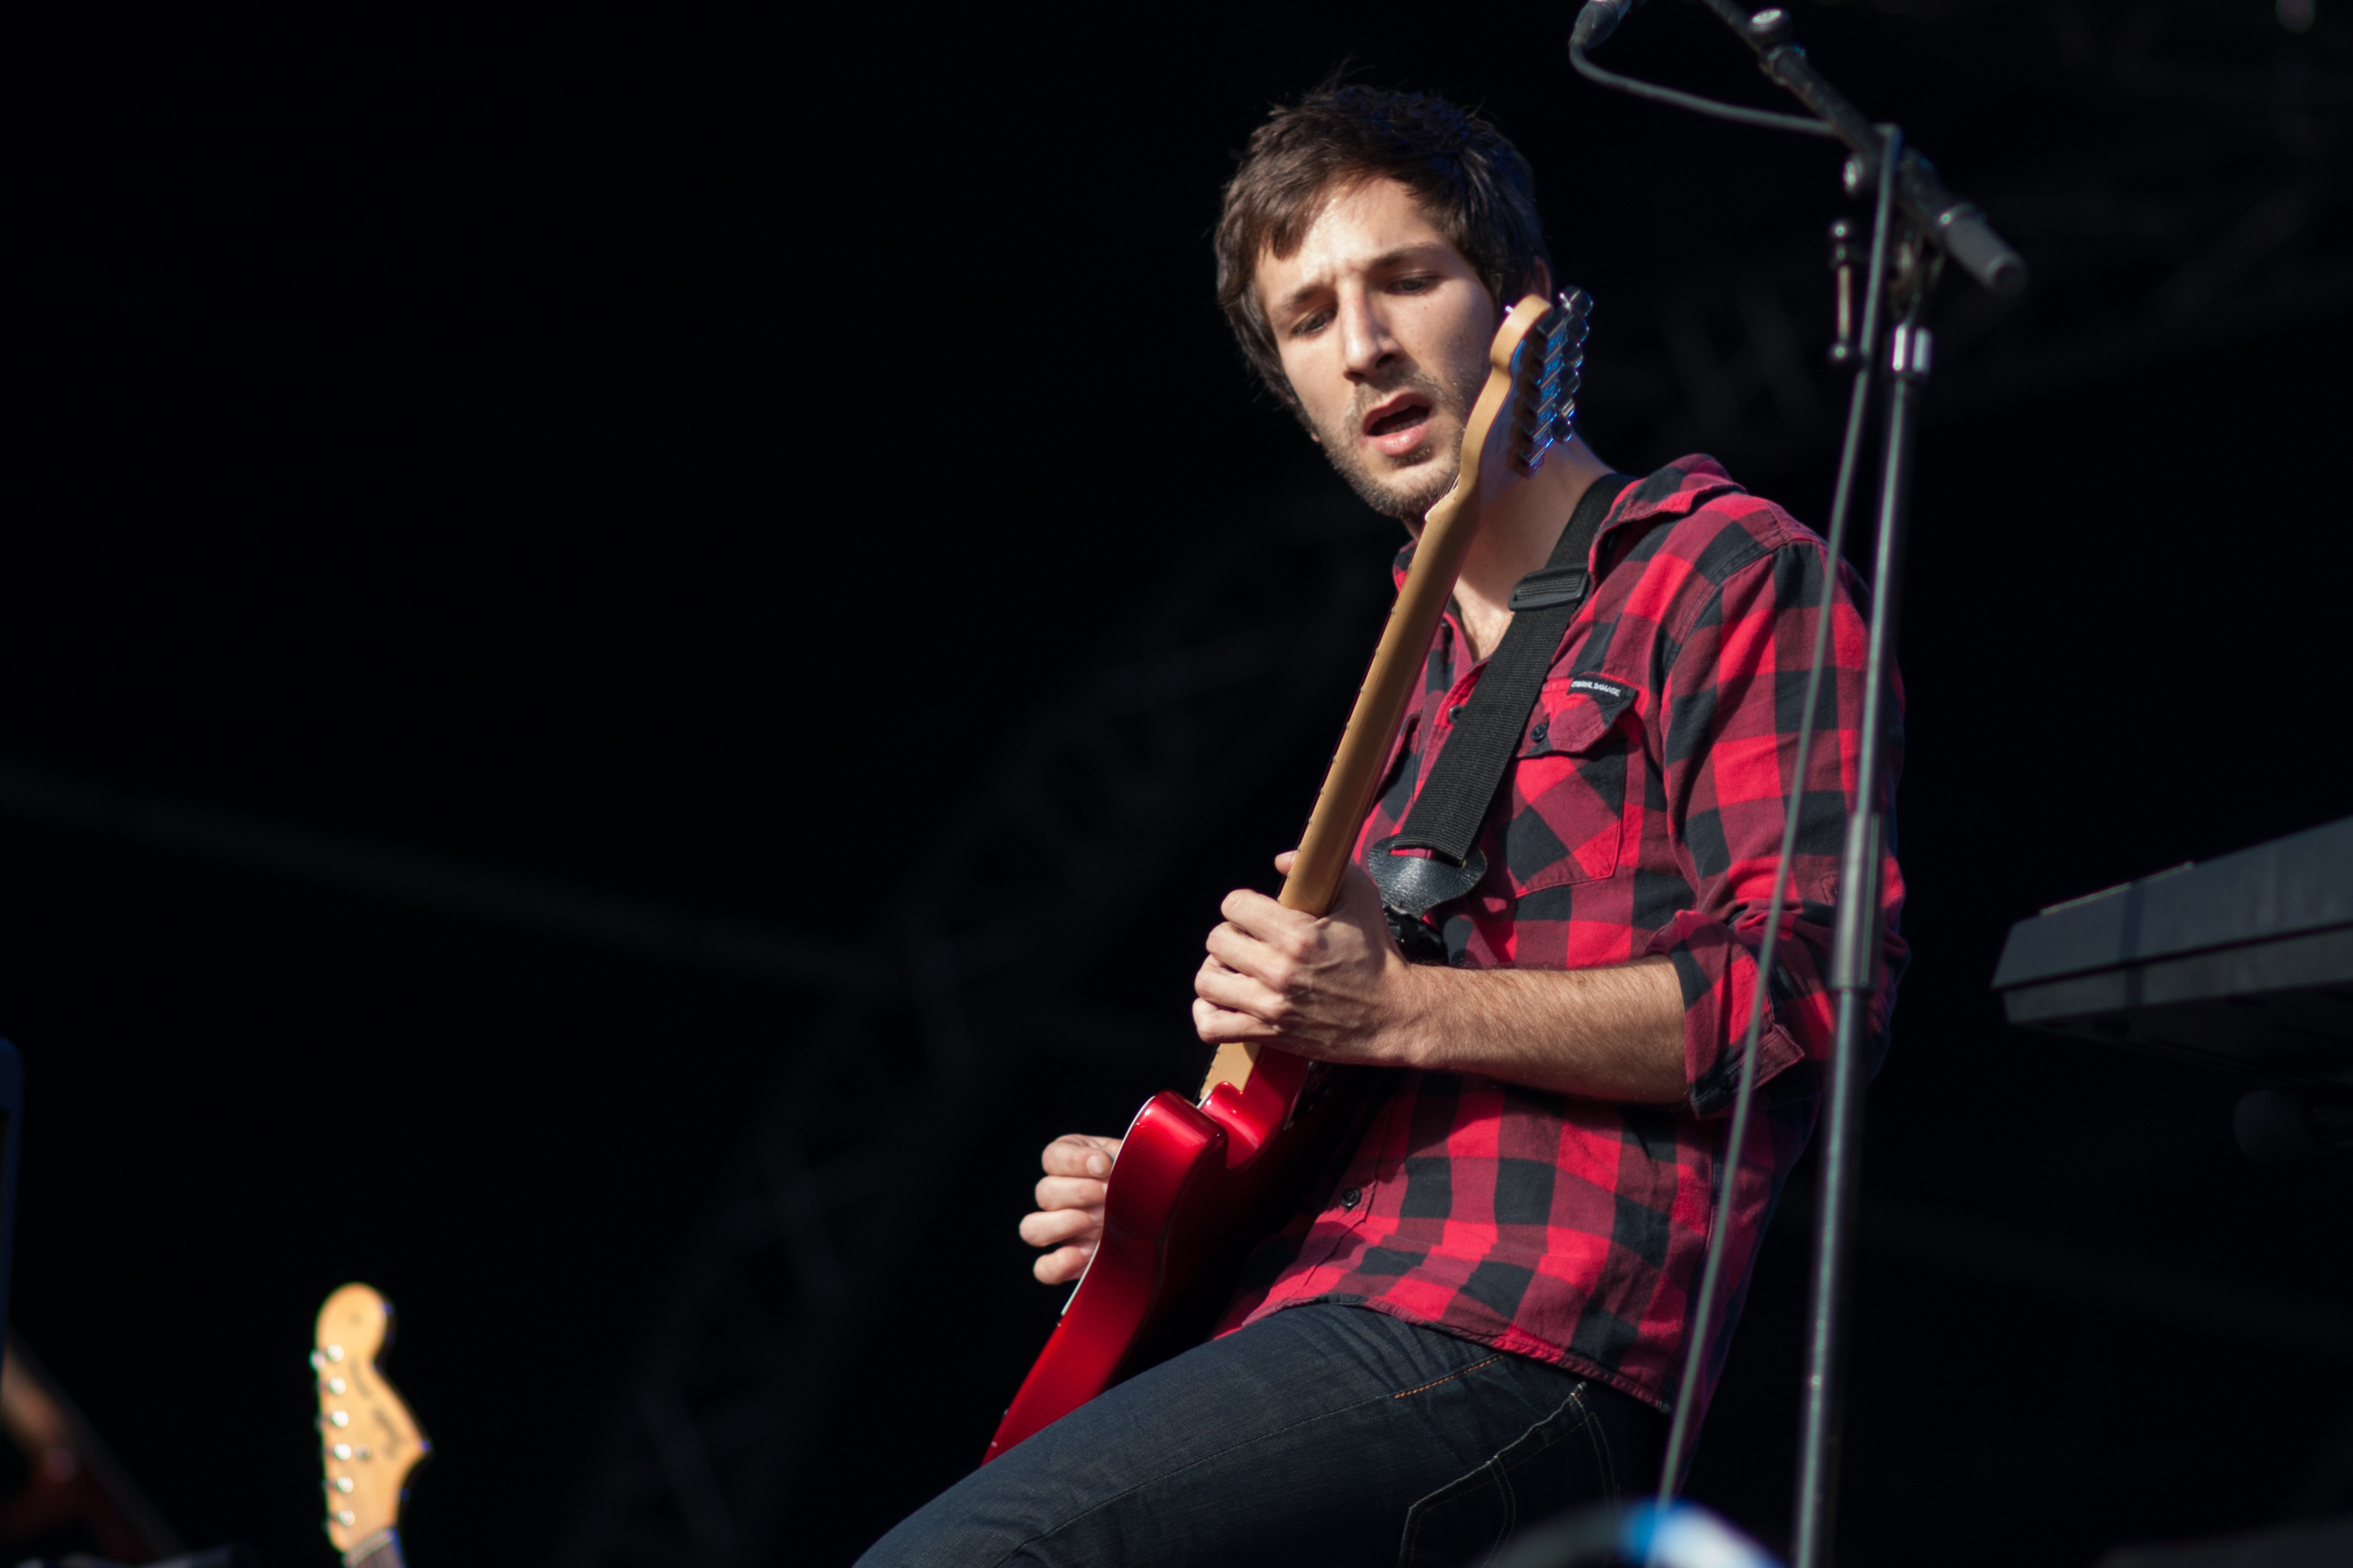
mountain, music, concert, audience, live, fire, musician, performance art, stage, brussels, bruxelles, 2012, fete, musique, great, greatmountainfire, performance, bassist, singing, guitarist, entertainment, performing arts, singer songwriter, musical theatre